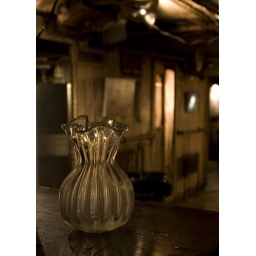
Inside the 'Frying Pan', a raised boat that sunk and left under water for a long while